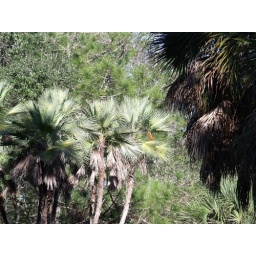
there are a million shades of green in the forest and they are all beautiful